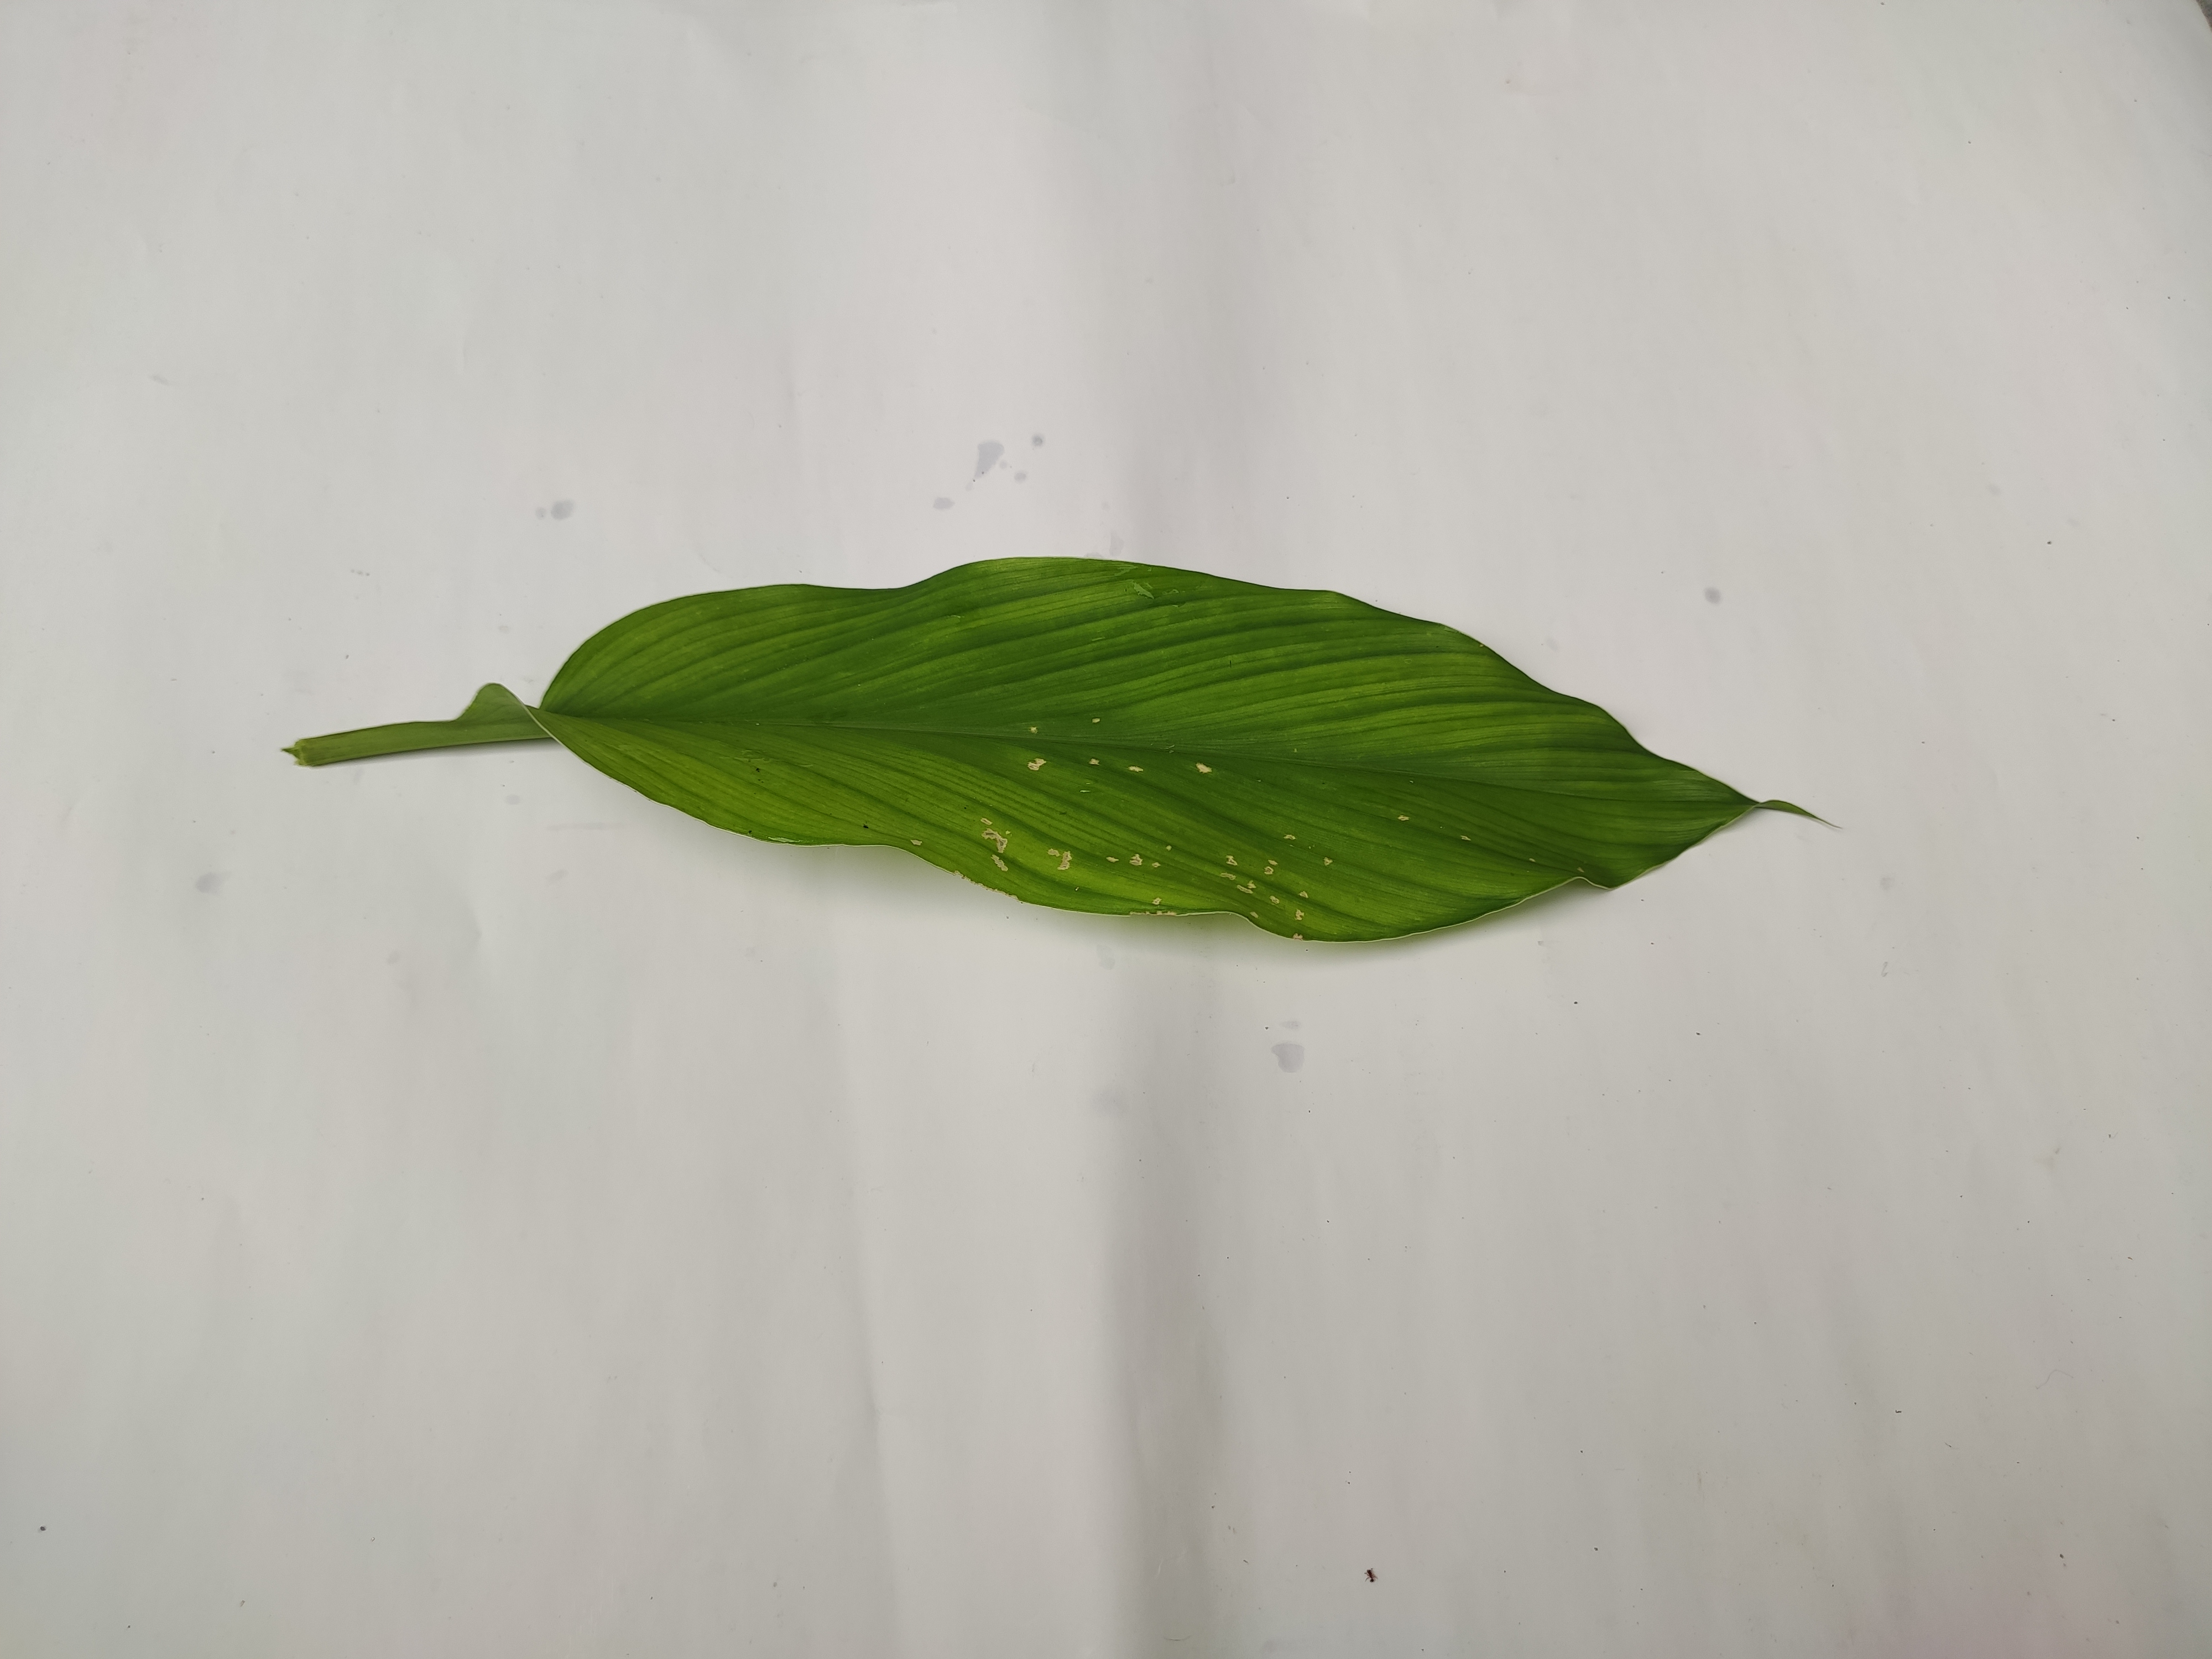
Label: Aphids_Disease